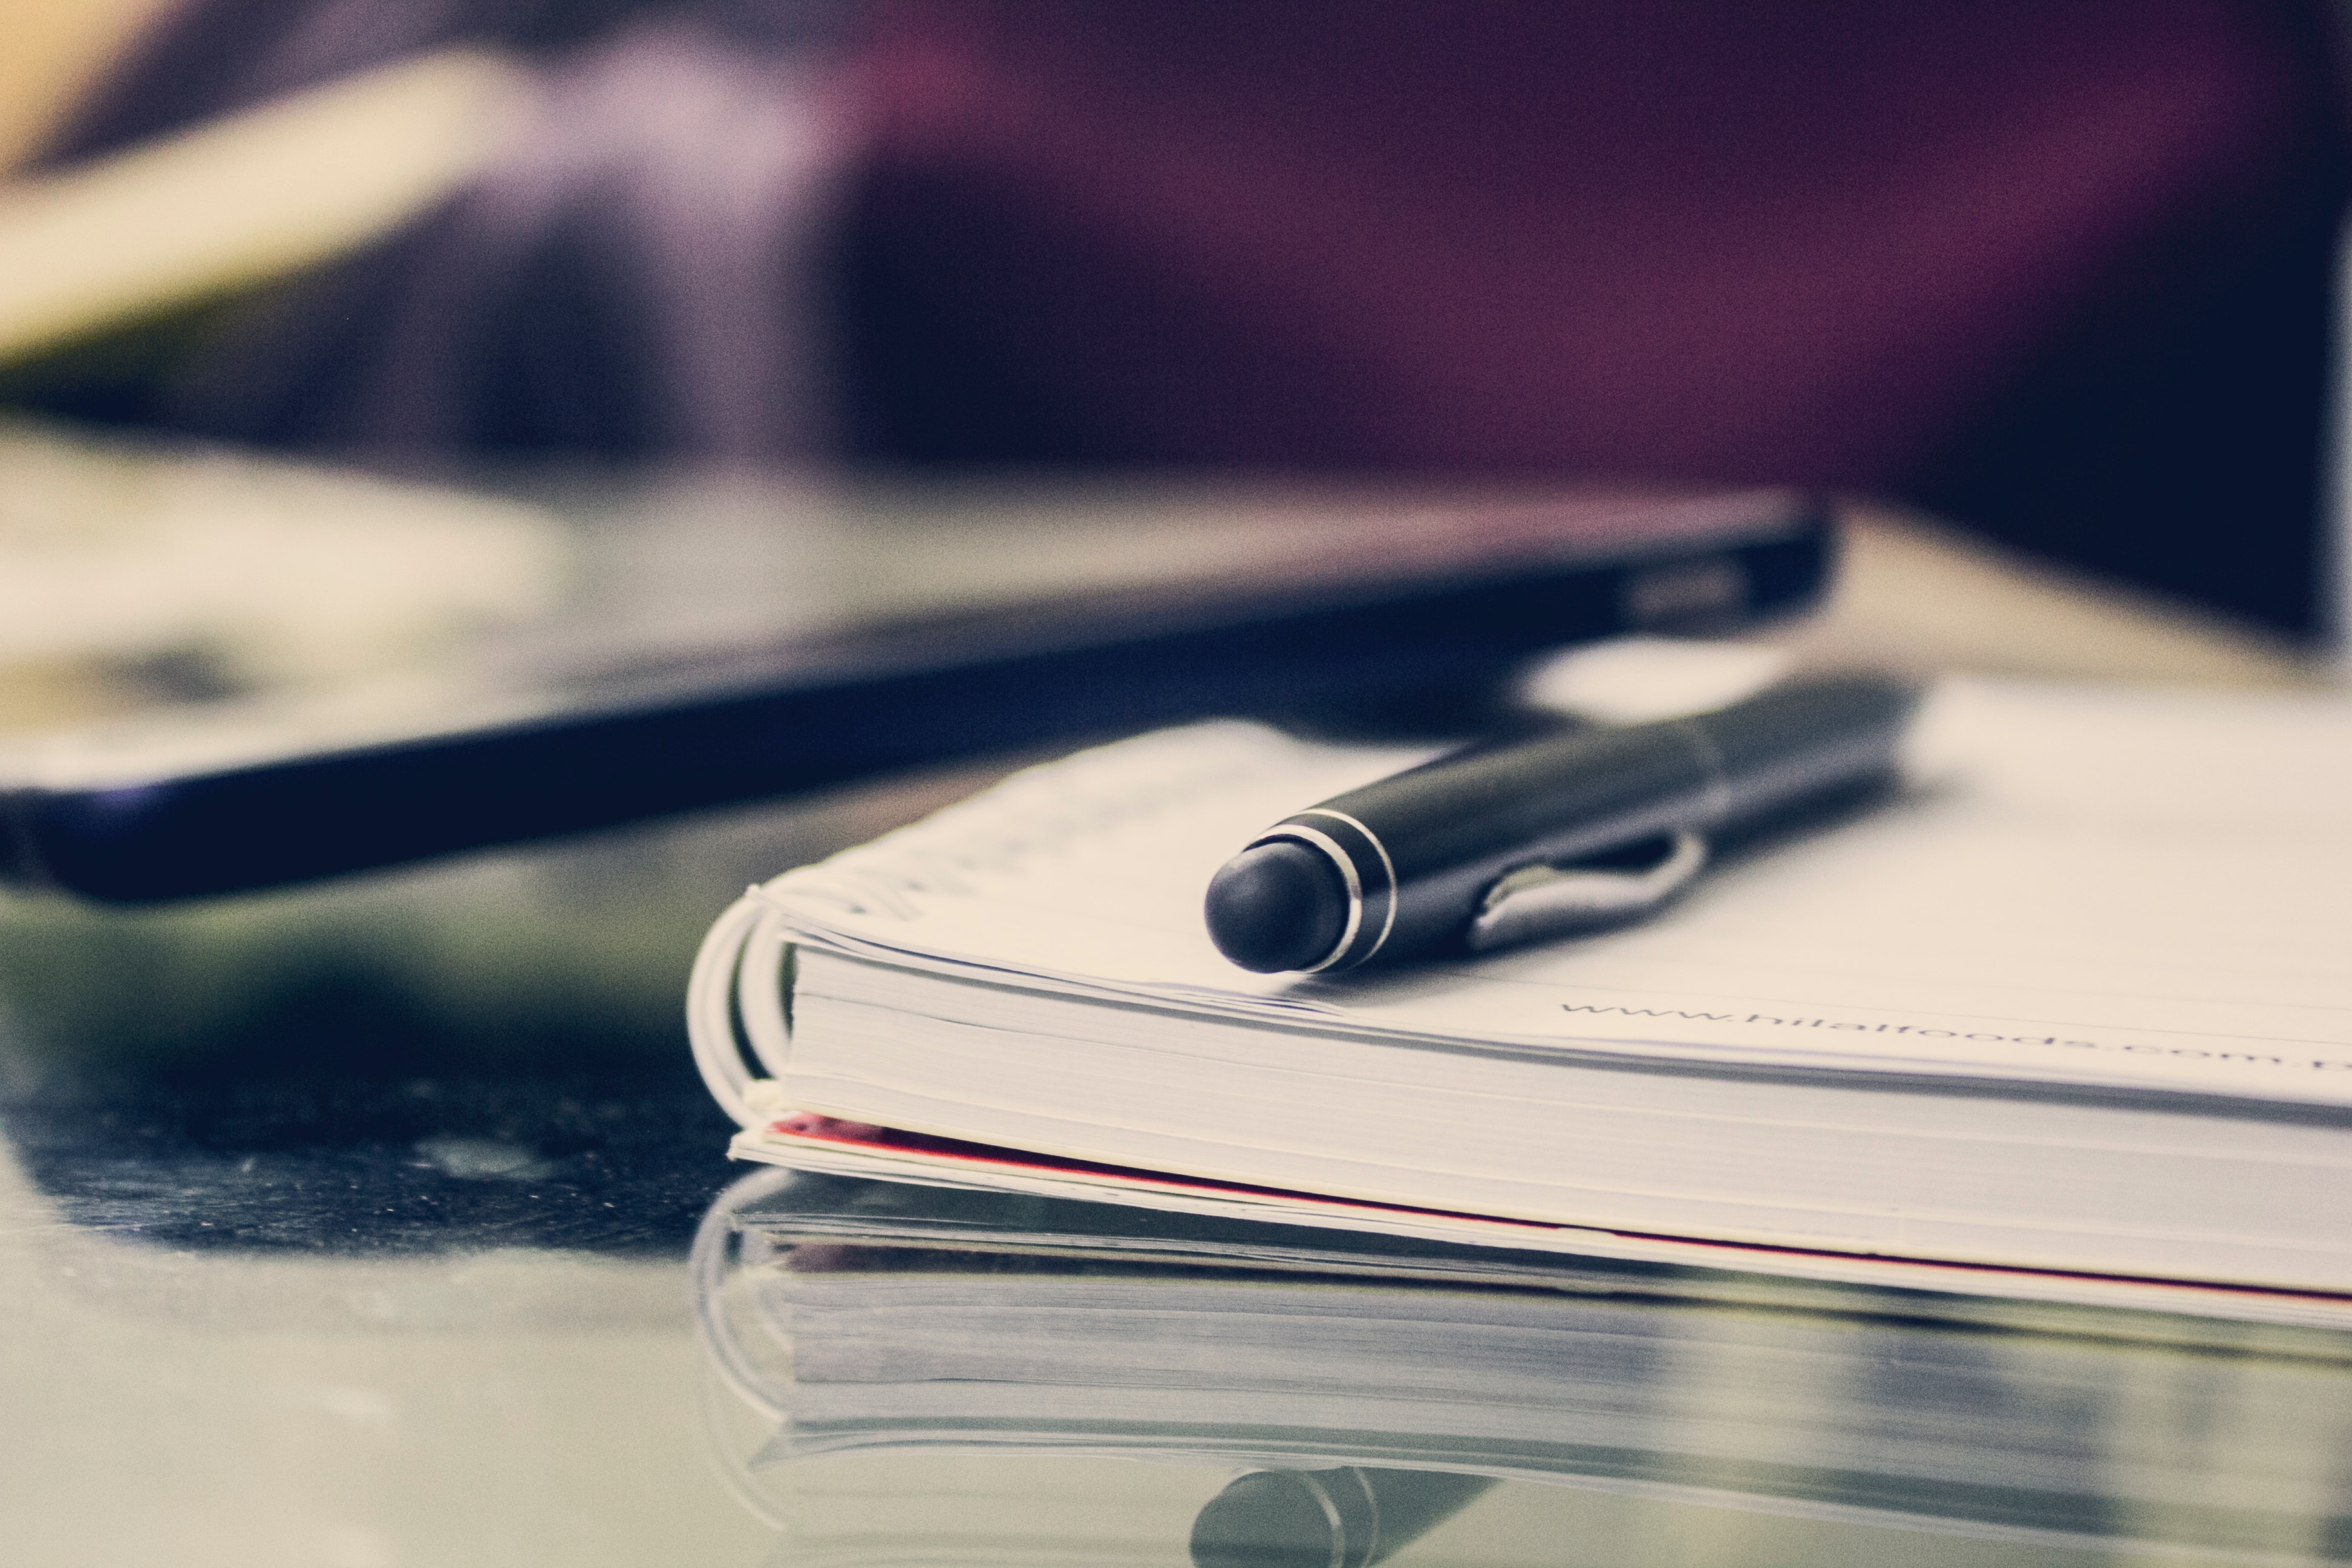
close up, Material property, font, photography